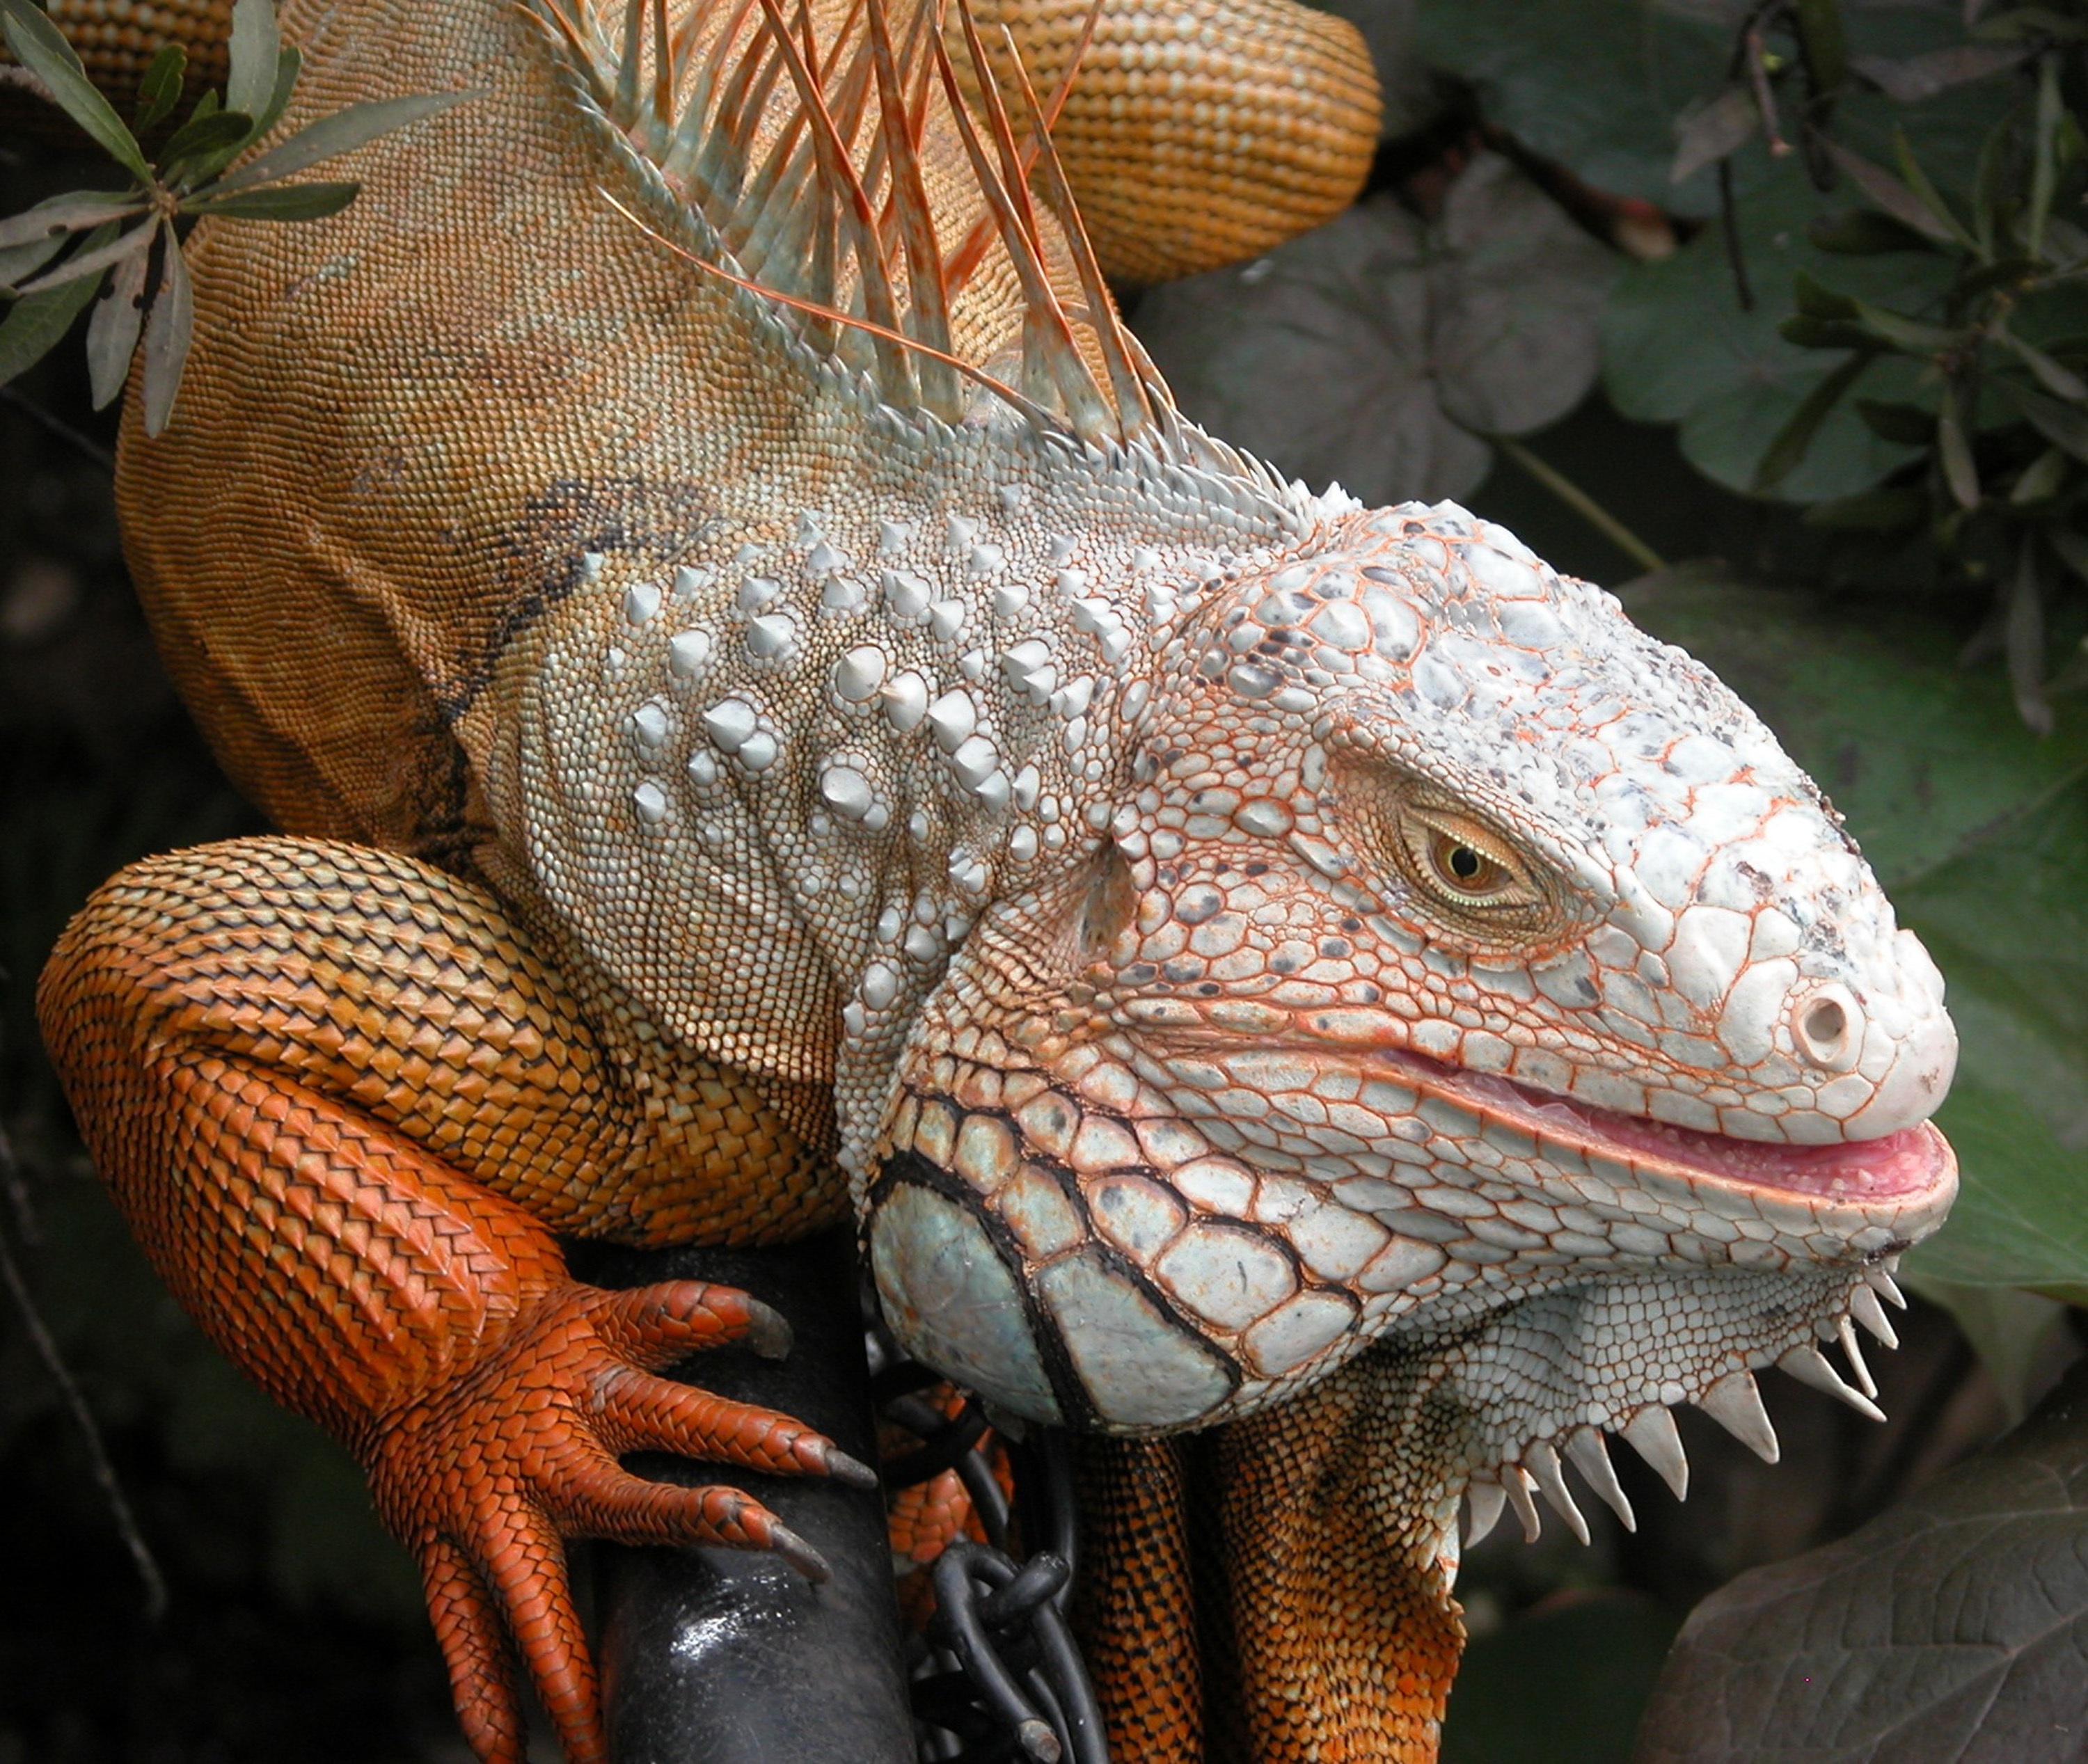
wildlife, tropical, reptile, colorful, iguana, fauna, lizard, skin, vertebrate, dragon, iguania, tough, agamidae, scaled reptile